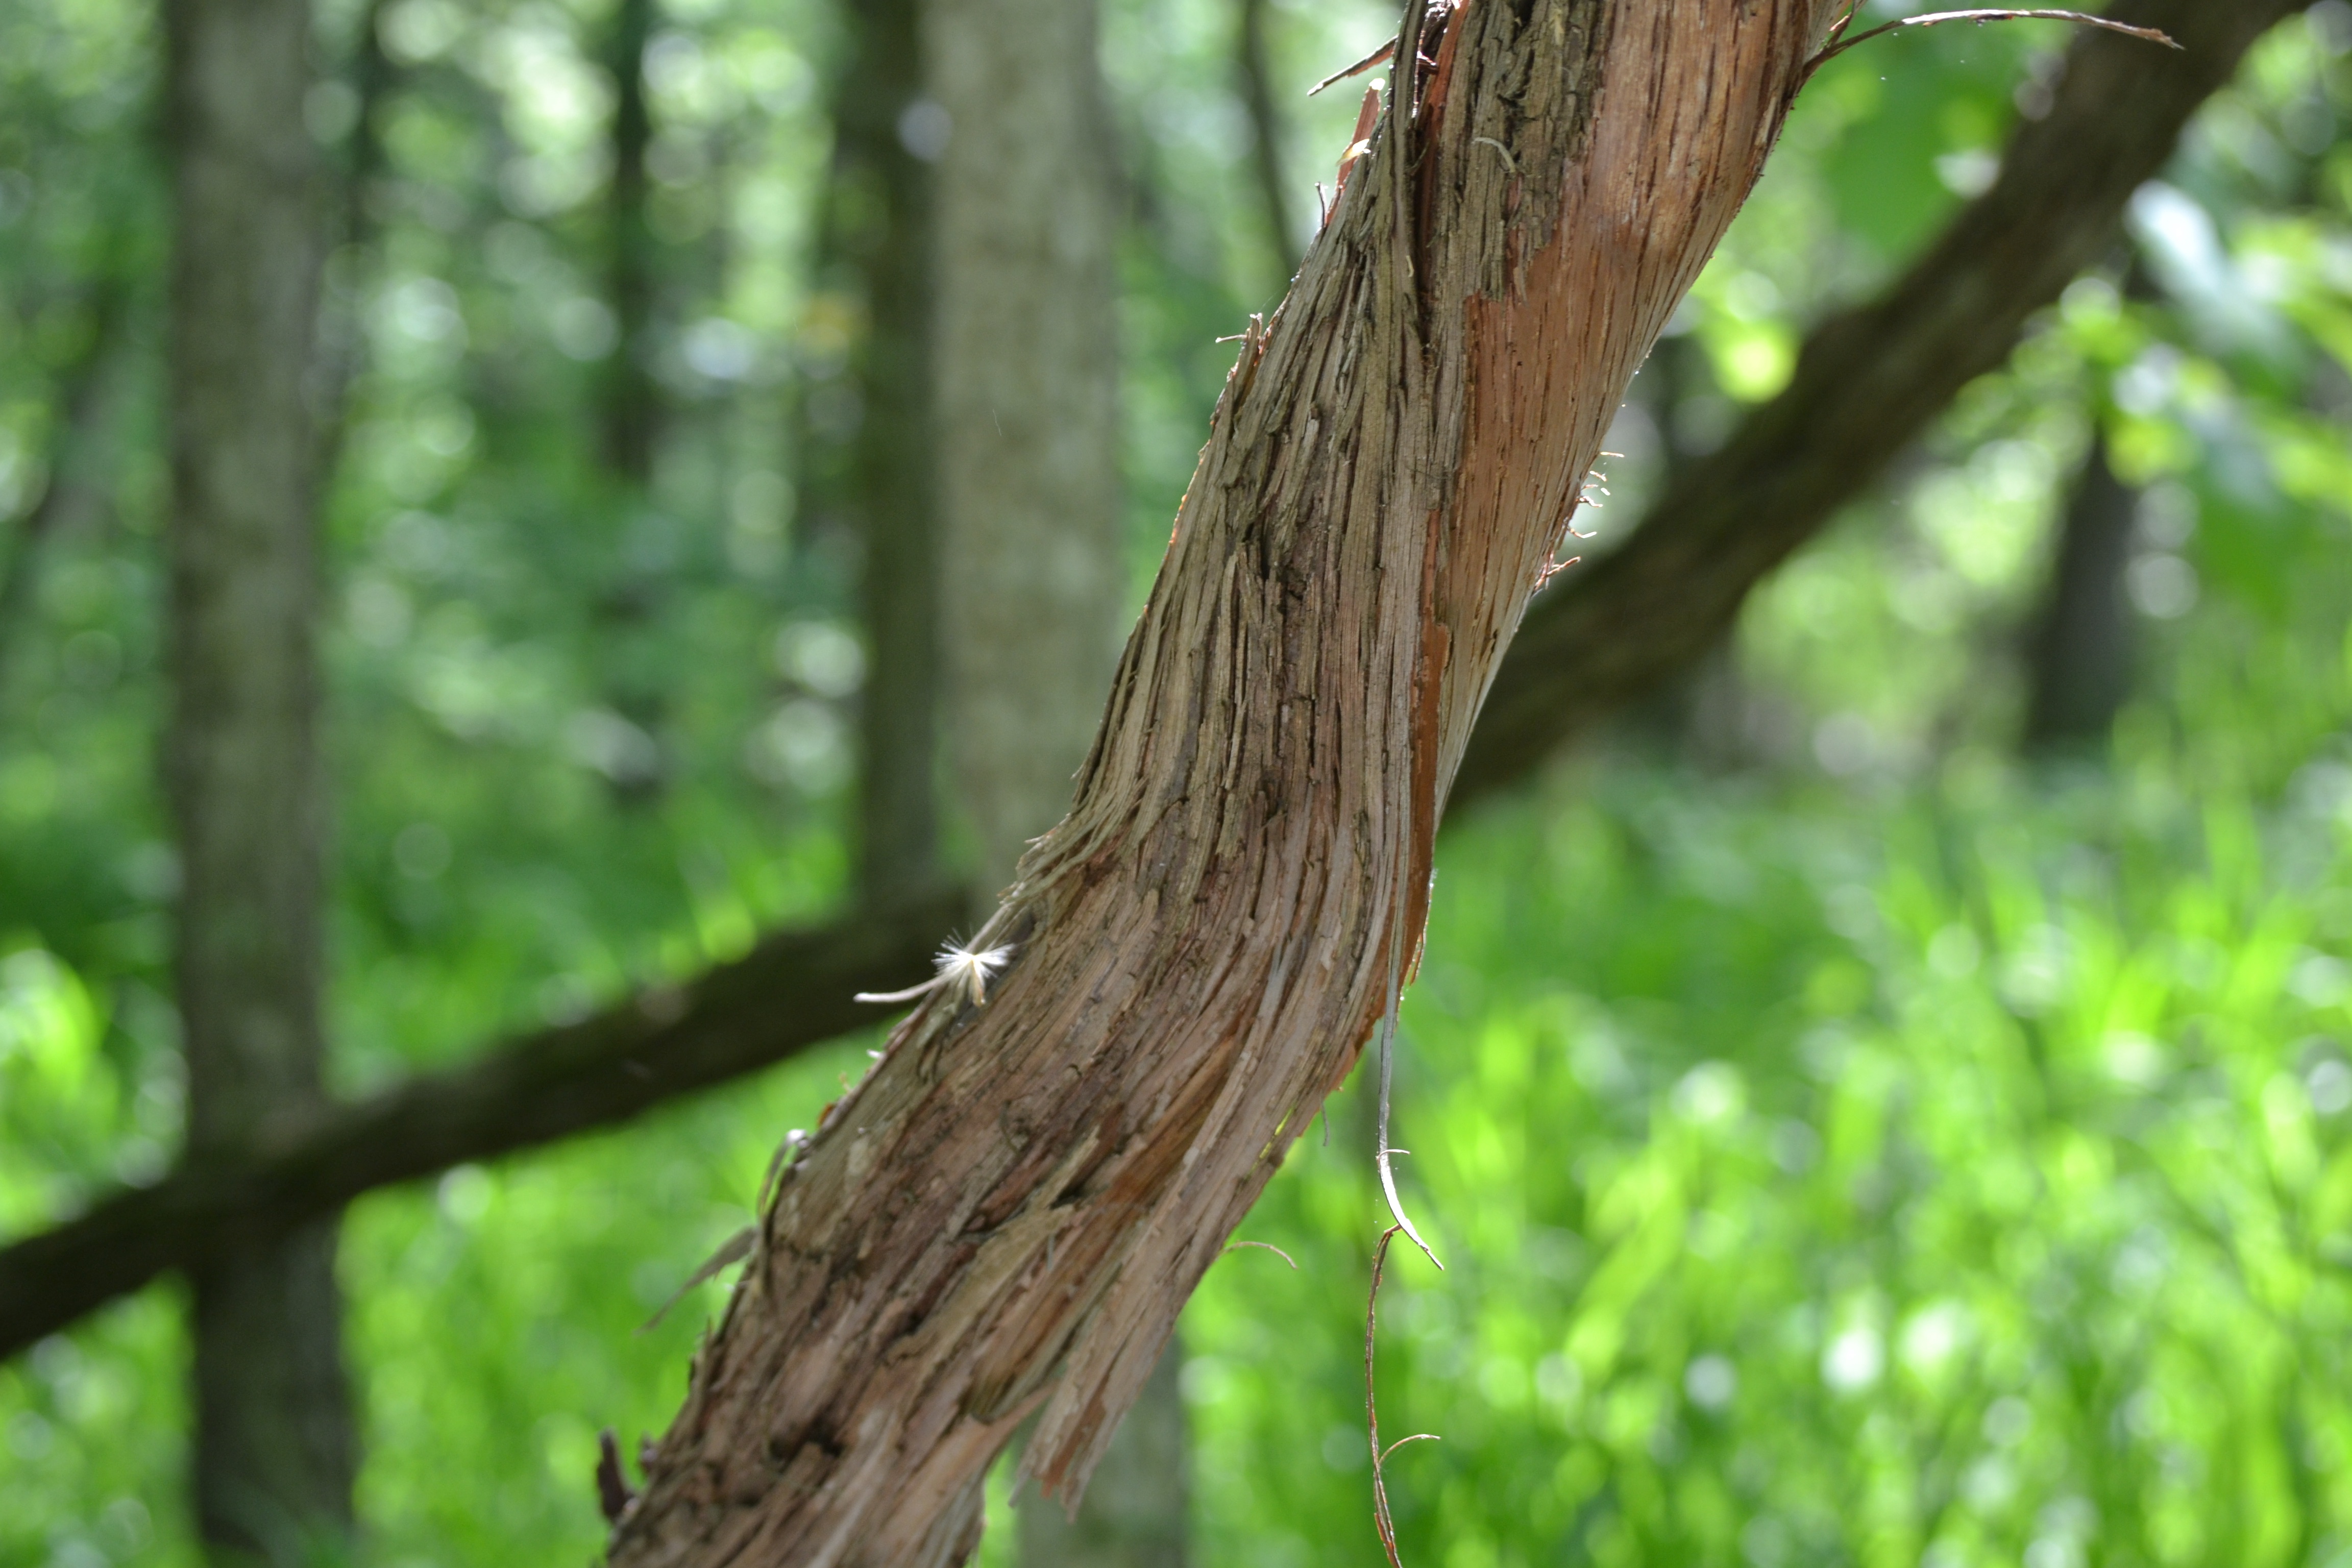
tree, nature, forest, grass, branch, plant, sunlight, leaf, flower, trunk, wildlife, green, jungle, flora, fauna, rainforest, deciduous, woodland, habitat, natural environment, plant stem, woody plant, land plant